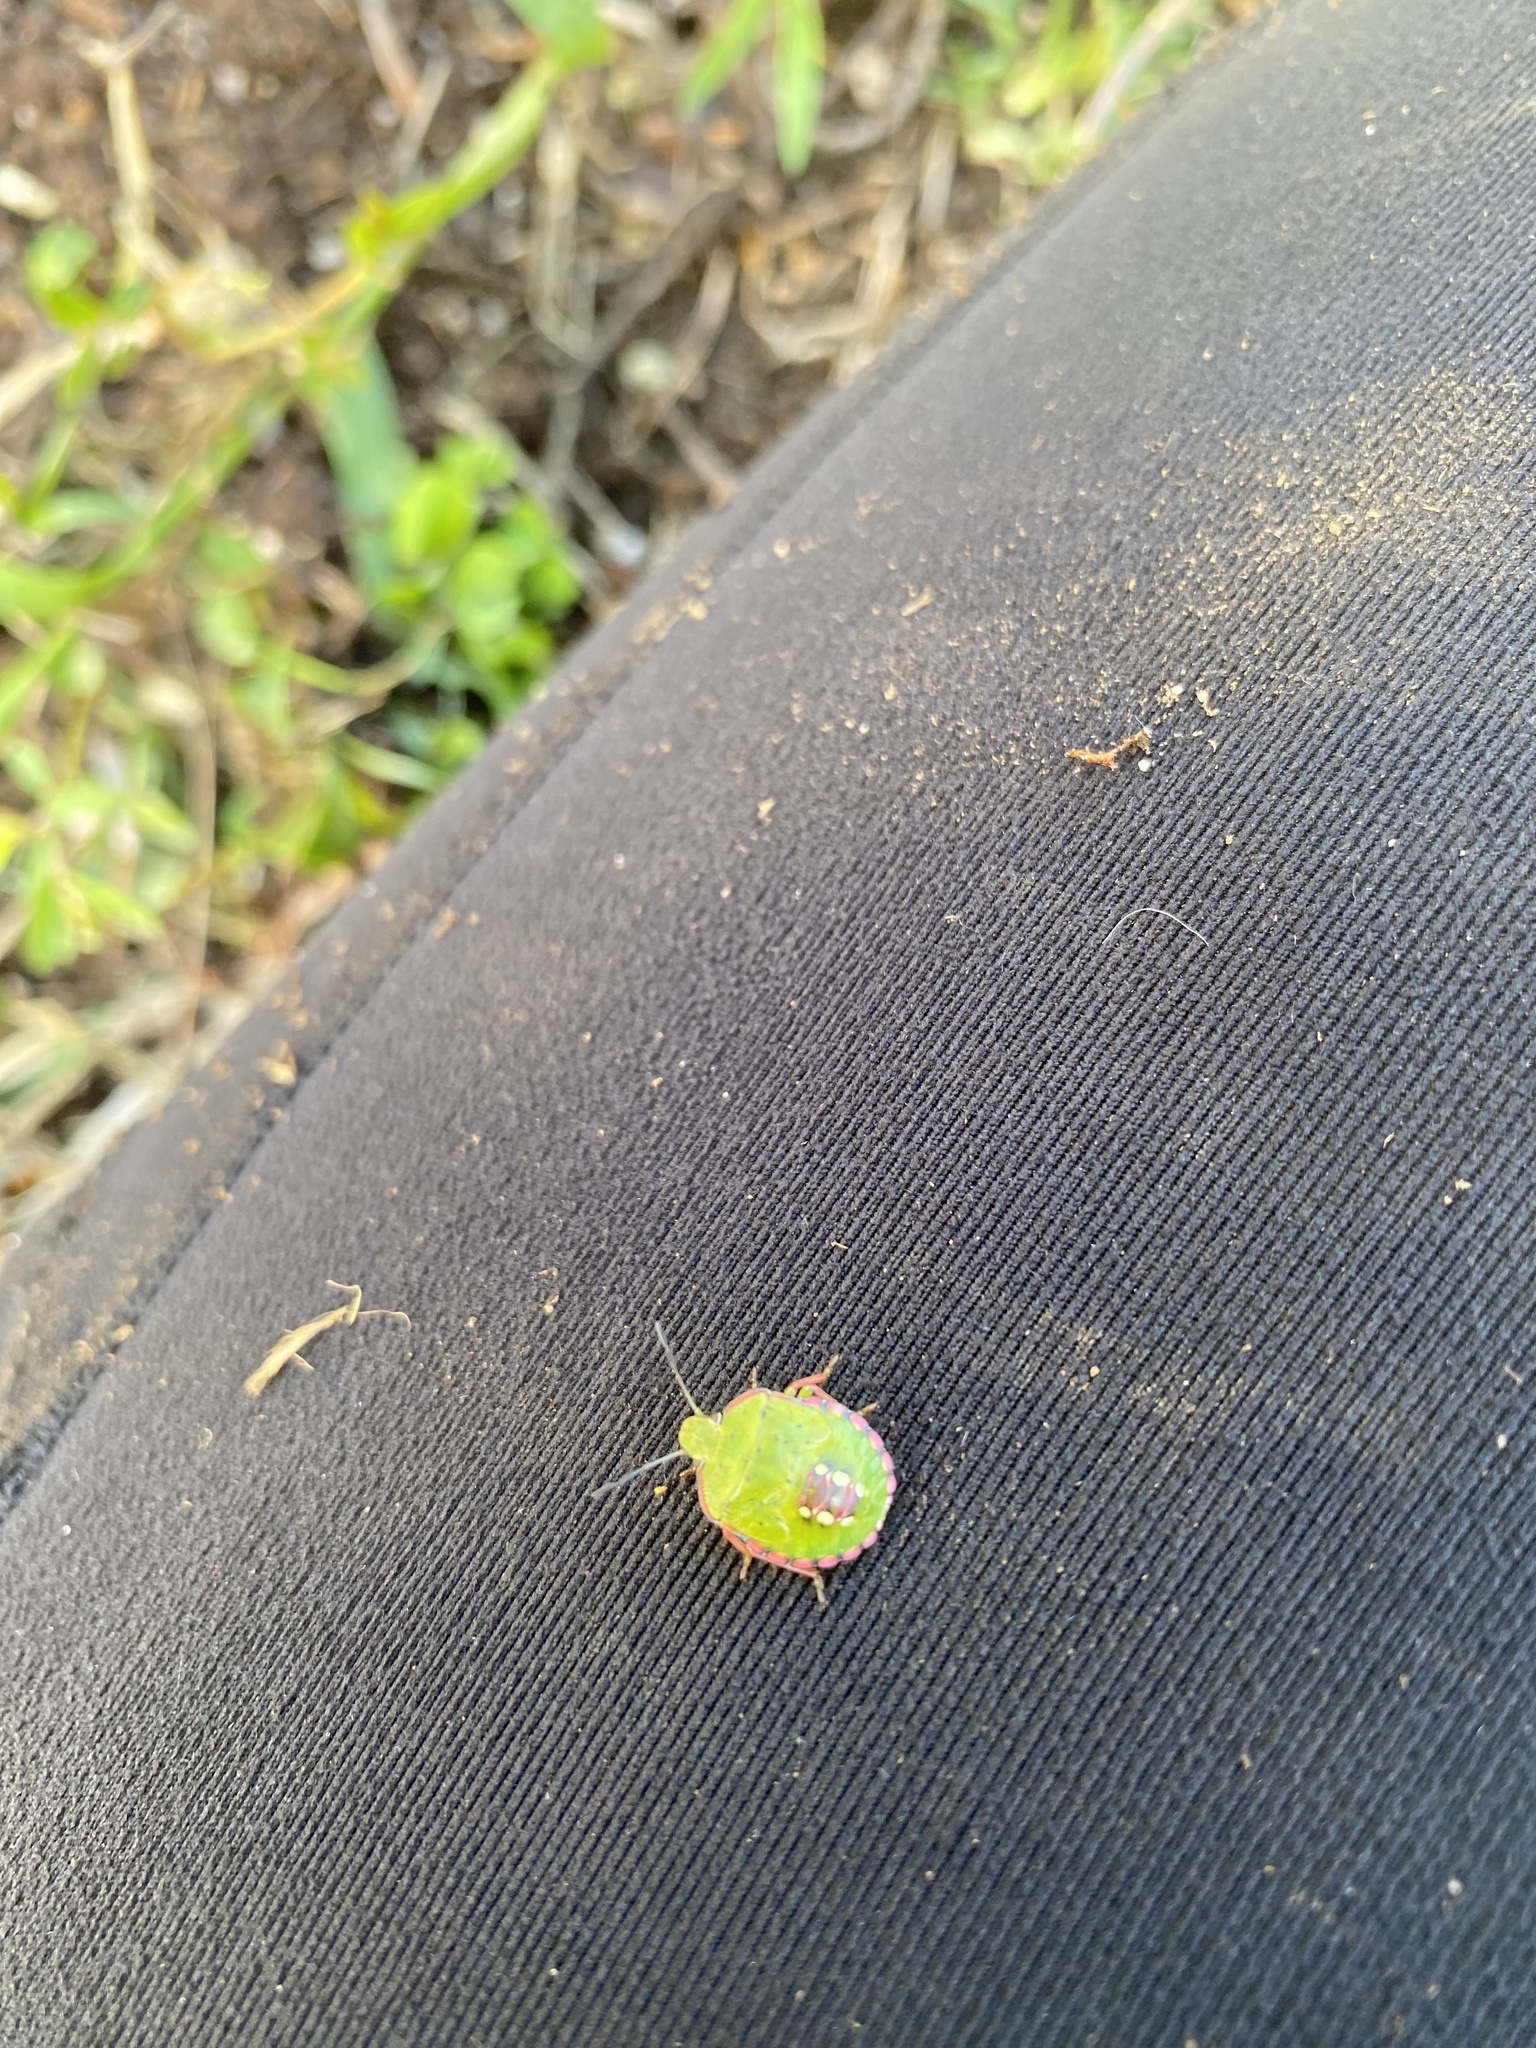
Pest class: stink_bug